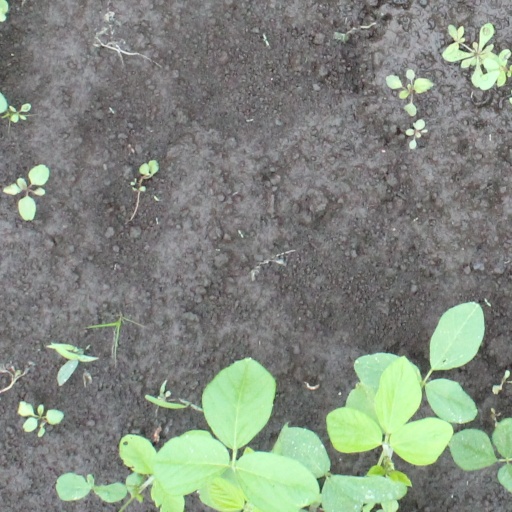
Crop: soybean